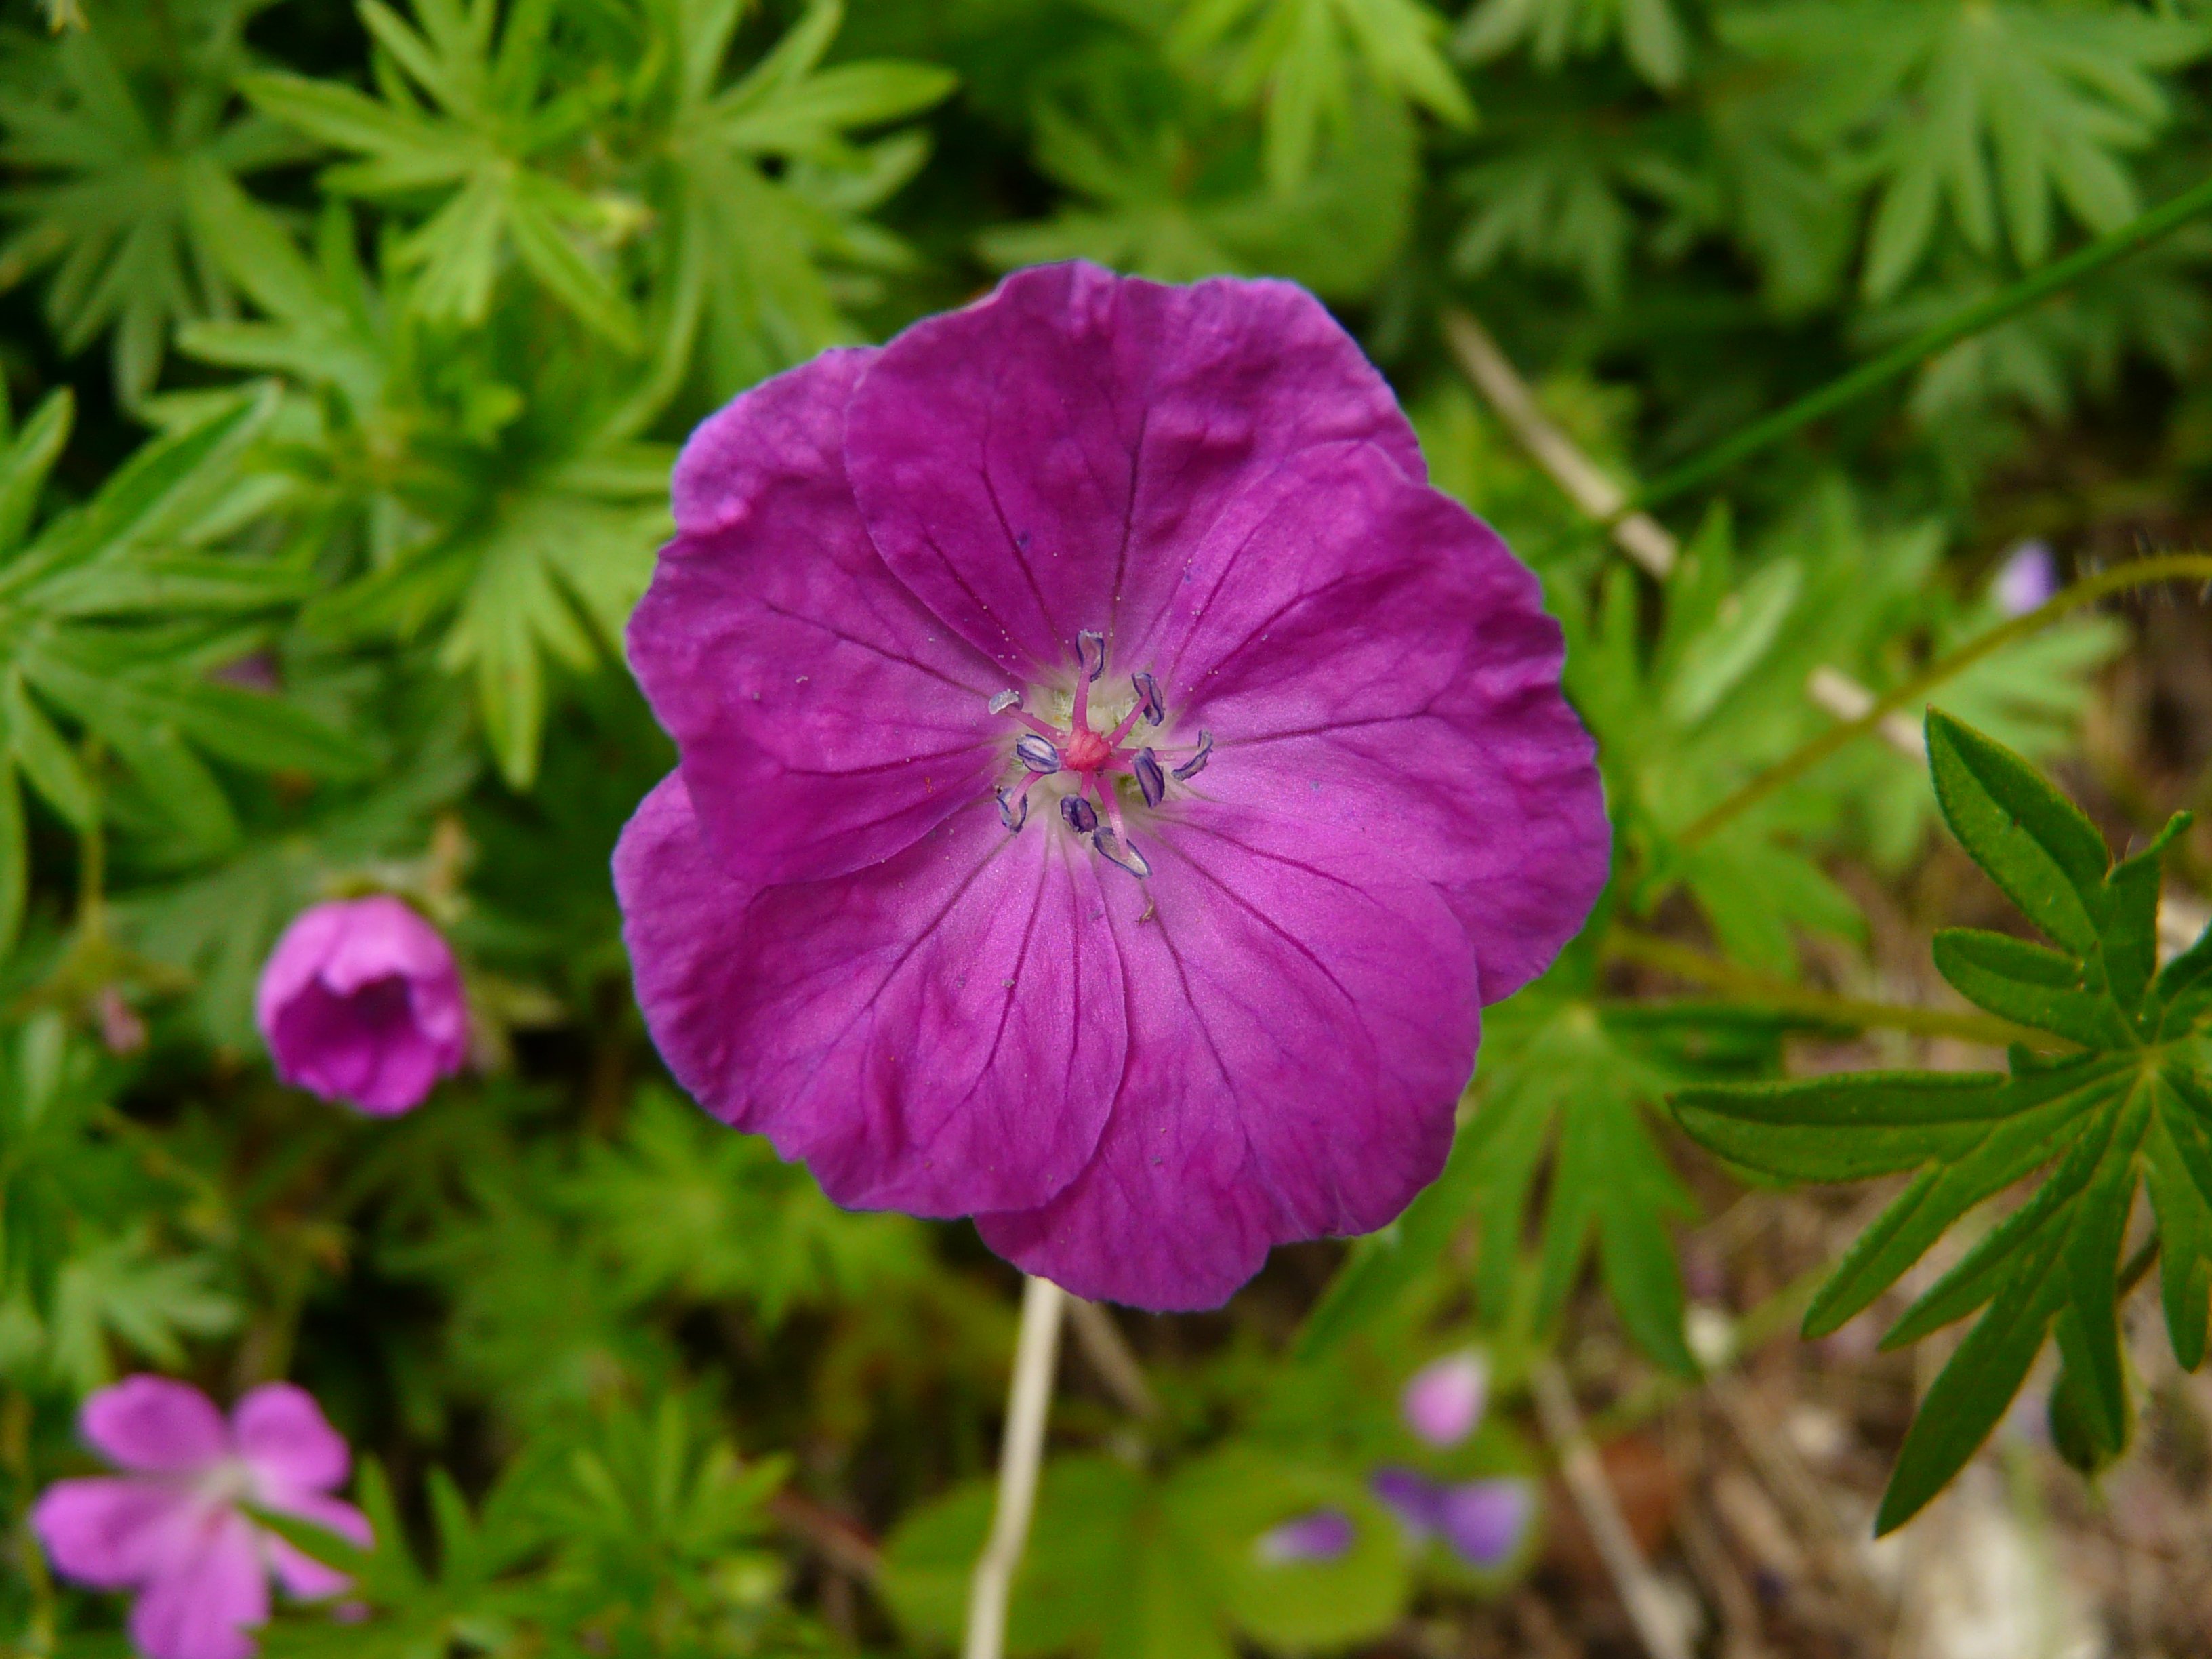
nature, blossom, plant, flower, purple, petal, bloom, spring, botany, flora, wildflower, geranium, spring flower, macro photography, flowering plant, geraniaceae, geranium cinereum, annual plant, land plant, geraniales, rade